Speedwellbus

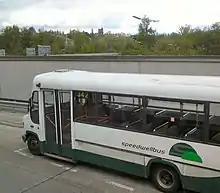
A Plaxton Beaver 2 bodied Mercedes-Benz Vario on service 342 in May 2010

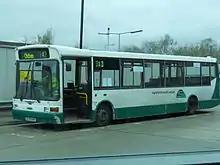
A Marshall bodied Dennis Dart on service 342 in May 2010

On 3 August 2009 Speedwellbus launched a new "no-frills" concept service entitled SpeedwellValue, a low-cost and frequent alternative against other services in Greater Manchester offering flat single fares at £1.20 and 60p for concessionary users, daysavers at £2 and weekly tickets at £9.60 and £4.80, respectively. Branded low-floor buses were normally used, although Speedwell occasionally drafted in other vehicles. The services were designed to compete against the more expensive routes in Greater Manchester, offering a duplicate service that was up to 50% cheaper in comparison.